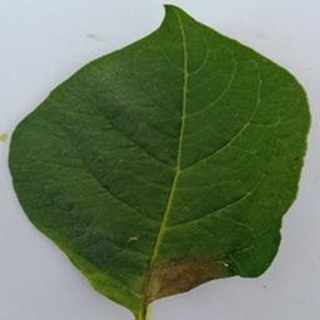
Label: potato_late_blight